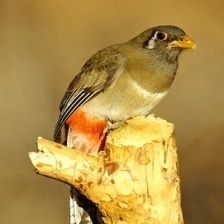
Species: ELEGANT TROGON
Scientific name: TROGON ELEGANS